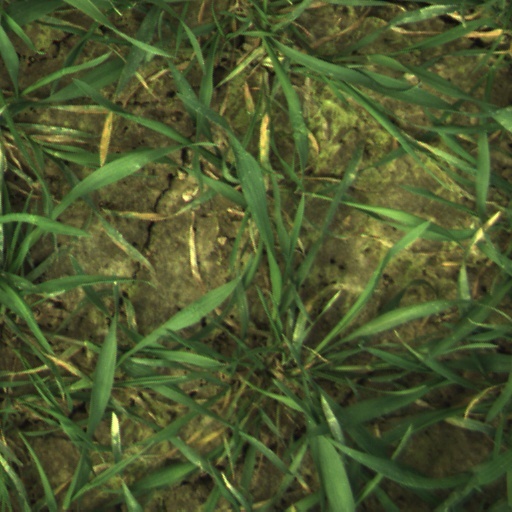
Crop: wheat